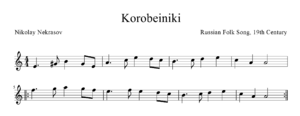
Tetris est un jeu vidéo de puzzle conçu par Alekseï Pajitnov à partir de juin 1984 sur Elektronika 60. Lors de la création du concept, Pajitnov est aidé de Dmitri Pavlovski et Vadim Guerassimov pour le développement. Le jeu est édité par plusieurs sociétés au cours du temps, à la suite d'une guerre pour l'appropriation des droits à la fin des années 1980. Le déroulement précis du développement et des premières commercialisations est encore débattu dans les années 2010. Après une exploitation importante par Nintendo, les droits appartiennent depuis 1996 à la société The Tetris Company. Cette société a vendu les droits d'exploitation sur mobiles à Electronic Arts et sur consoles à Ubisoft.